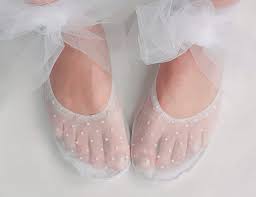
Label: Ballet Flat